Paleoleishmania

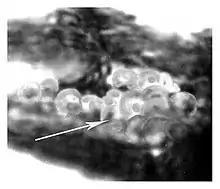
"P. neotropicum" amastigotes in proboscis of "Lutzomyia adiketis"

"Paleoleishmania neotropicum" is known solely from the holotype specimen, number # P-3–5, amastigotes and paramastigotes associated with the species host, a relatively complete female sandfly of the species "Lutzomyia adiketis". "P. neotropicum" and "L. adiketis" are preserved in a polished piece of amber and thick. The amber specimen is currently residing in the Poinar Amber Collection housed at the Oregon State University in Corvallis, Oregon. Poinar published his 2008 type description in the journal "Parasites & Vectors". During the fly's struggle to escape from the resin, the alimentary tract was ruptured and some "P. neotropicum" flagellates leaked from there into the hemocoel. "P. neotropicum" and "L. adiketis" lived in an environment similar to modern moist tropical rain forests.